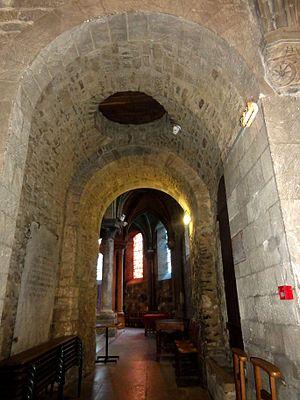
Base du clocher
L'église Notre-Dame-et-Saint-Eugène est une église catholique paroissiale située à Deuil-La Barre, en France. Ses origines remontent à la fin de l'époque mérovingienne, quand l'église de Deuil est un lieu de pèlerinage grâce aux miracles qui se produisent près de la tombe de saint Eugène qu'elle abrite. Un premier oratoire avait même été édifié vers le début du Vᵉ siècle. Mais rien de ces premiers lieux de culte ne subsiste, et avec le départ des reliques de son saint protecteur pour la basilique Saint-Denis vers 850, Deuil quitte la scène de l'histoire jusqu'à ce que son église soit donnée à l'abbaye Saint-Florent de Saumur en 1066. Un prieuré est alors fondé à Deuil, et la construction de l'église romane actuelle est lancée. Elle commence par l'abside, qui ne subsiste plus, et se termine par la nef au début du XIIᵉ siècle. La consolidation de la croisée du transept vers 1135 donne l'occasion d'installer quatre chapiteaux historiés, qui, avec un cinquième dans la chapelle sud, font la célébrité de l'église. Ils marquent en effet l'apogée de la sculpture romane dans le Val-d'Oise. Vers 1120, l'abside romane est remplacée par un spacieux chœur gothique muni d'un déambulatoire.